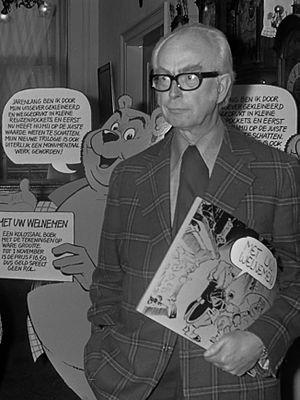
Tom Pouce est une série de bande dessinée créée par le Néerlandais Marten Toonder avec l'aide de son frère Jan-Gerhard Toonder au scénario et publiée dans la presse néerlandaise de 1941 à 1986. Extrêmement populaire aux Pays-Bas où elle est considérée comme un des grands classiques de la bande dessinée tout public, cette série qualifiée par Patrick Gaumer d'un « des incontournables chefs-d'œuvre du 9ᵉ art » a été traduite dans de nombreuses langues, dont le français. Elle a fait l'objet d'une reprise en 2016.